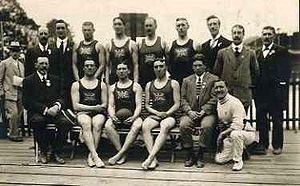
Le tournoi de water-polo aux Jeux olympiques d'été de 1912 ont lieu pendant les épreuves olympiques à Stockholm, en Suède.